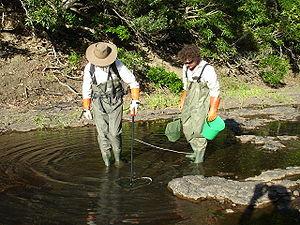
La pêche électrique ou électropêche désigne tous les moyens de pêcher des organismes aquatiques, le plus souvent des poissons, au moyen d'un courant électrique. Les poissons sont attirés puis paralysés par le courant électrique, ainsi ils remontent à la surface.